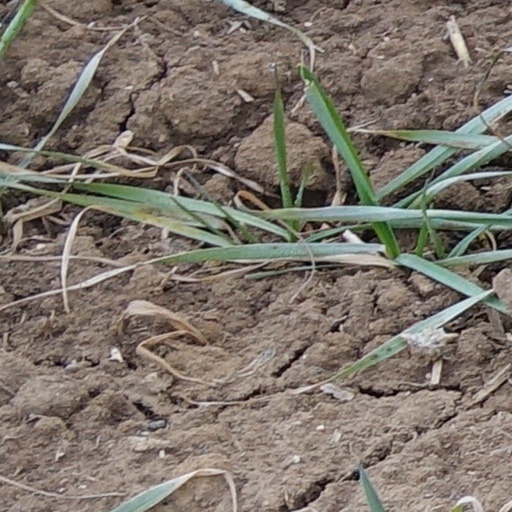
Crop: wheat